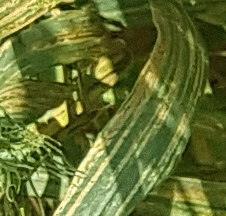
Label: Wheat___Yellow_Rust